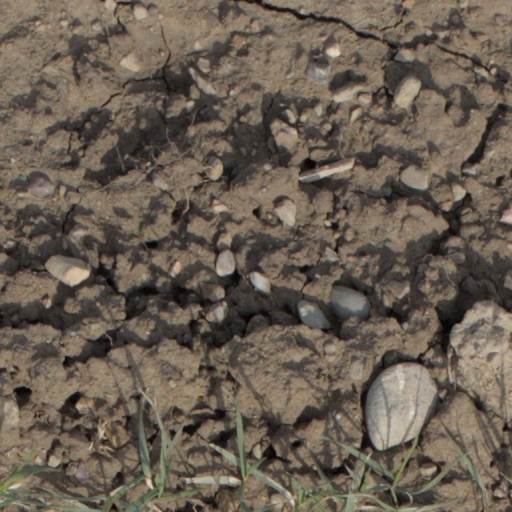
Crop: wheat